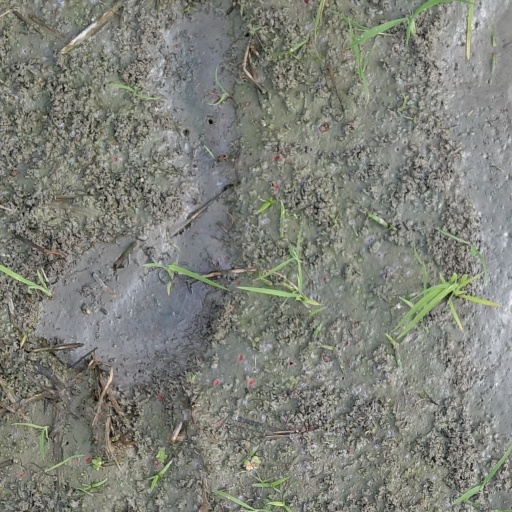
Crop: rice